Fred Eisenberger

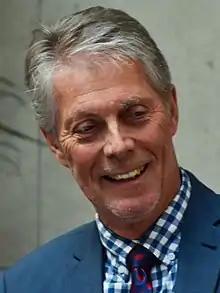
Eisenberger in 2017

Fred Eisenberger (born September 3, 1952) is a Canadian politician and former real estate agent who was the 57th mayor of Hamilton from 2014 to 2022. Eisenberger previously served as chair of the Hamilton Port Authority prior to his first election. He served as the 55th mayor from 2006 to 2010, and was succeeded by Bob Bratina, but was elected mayor again in 2014 and 2018 to four-year terms.